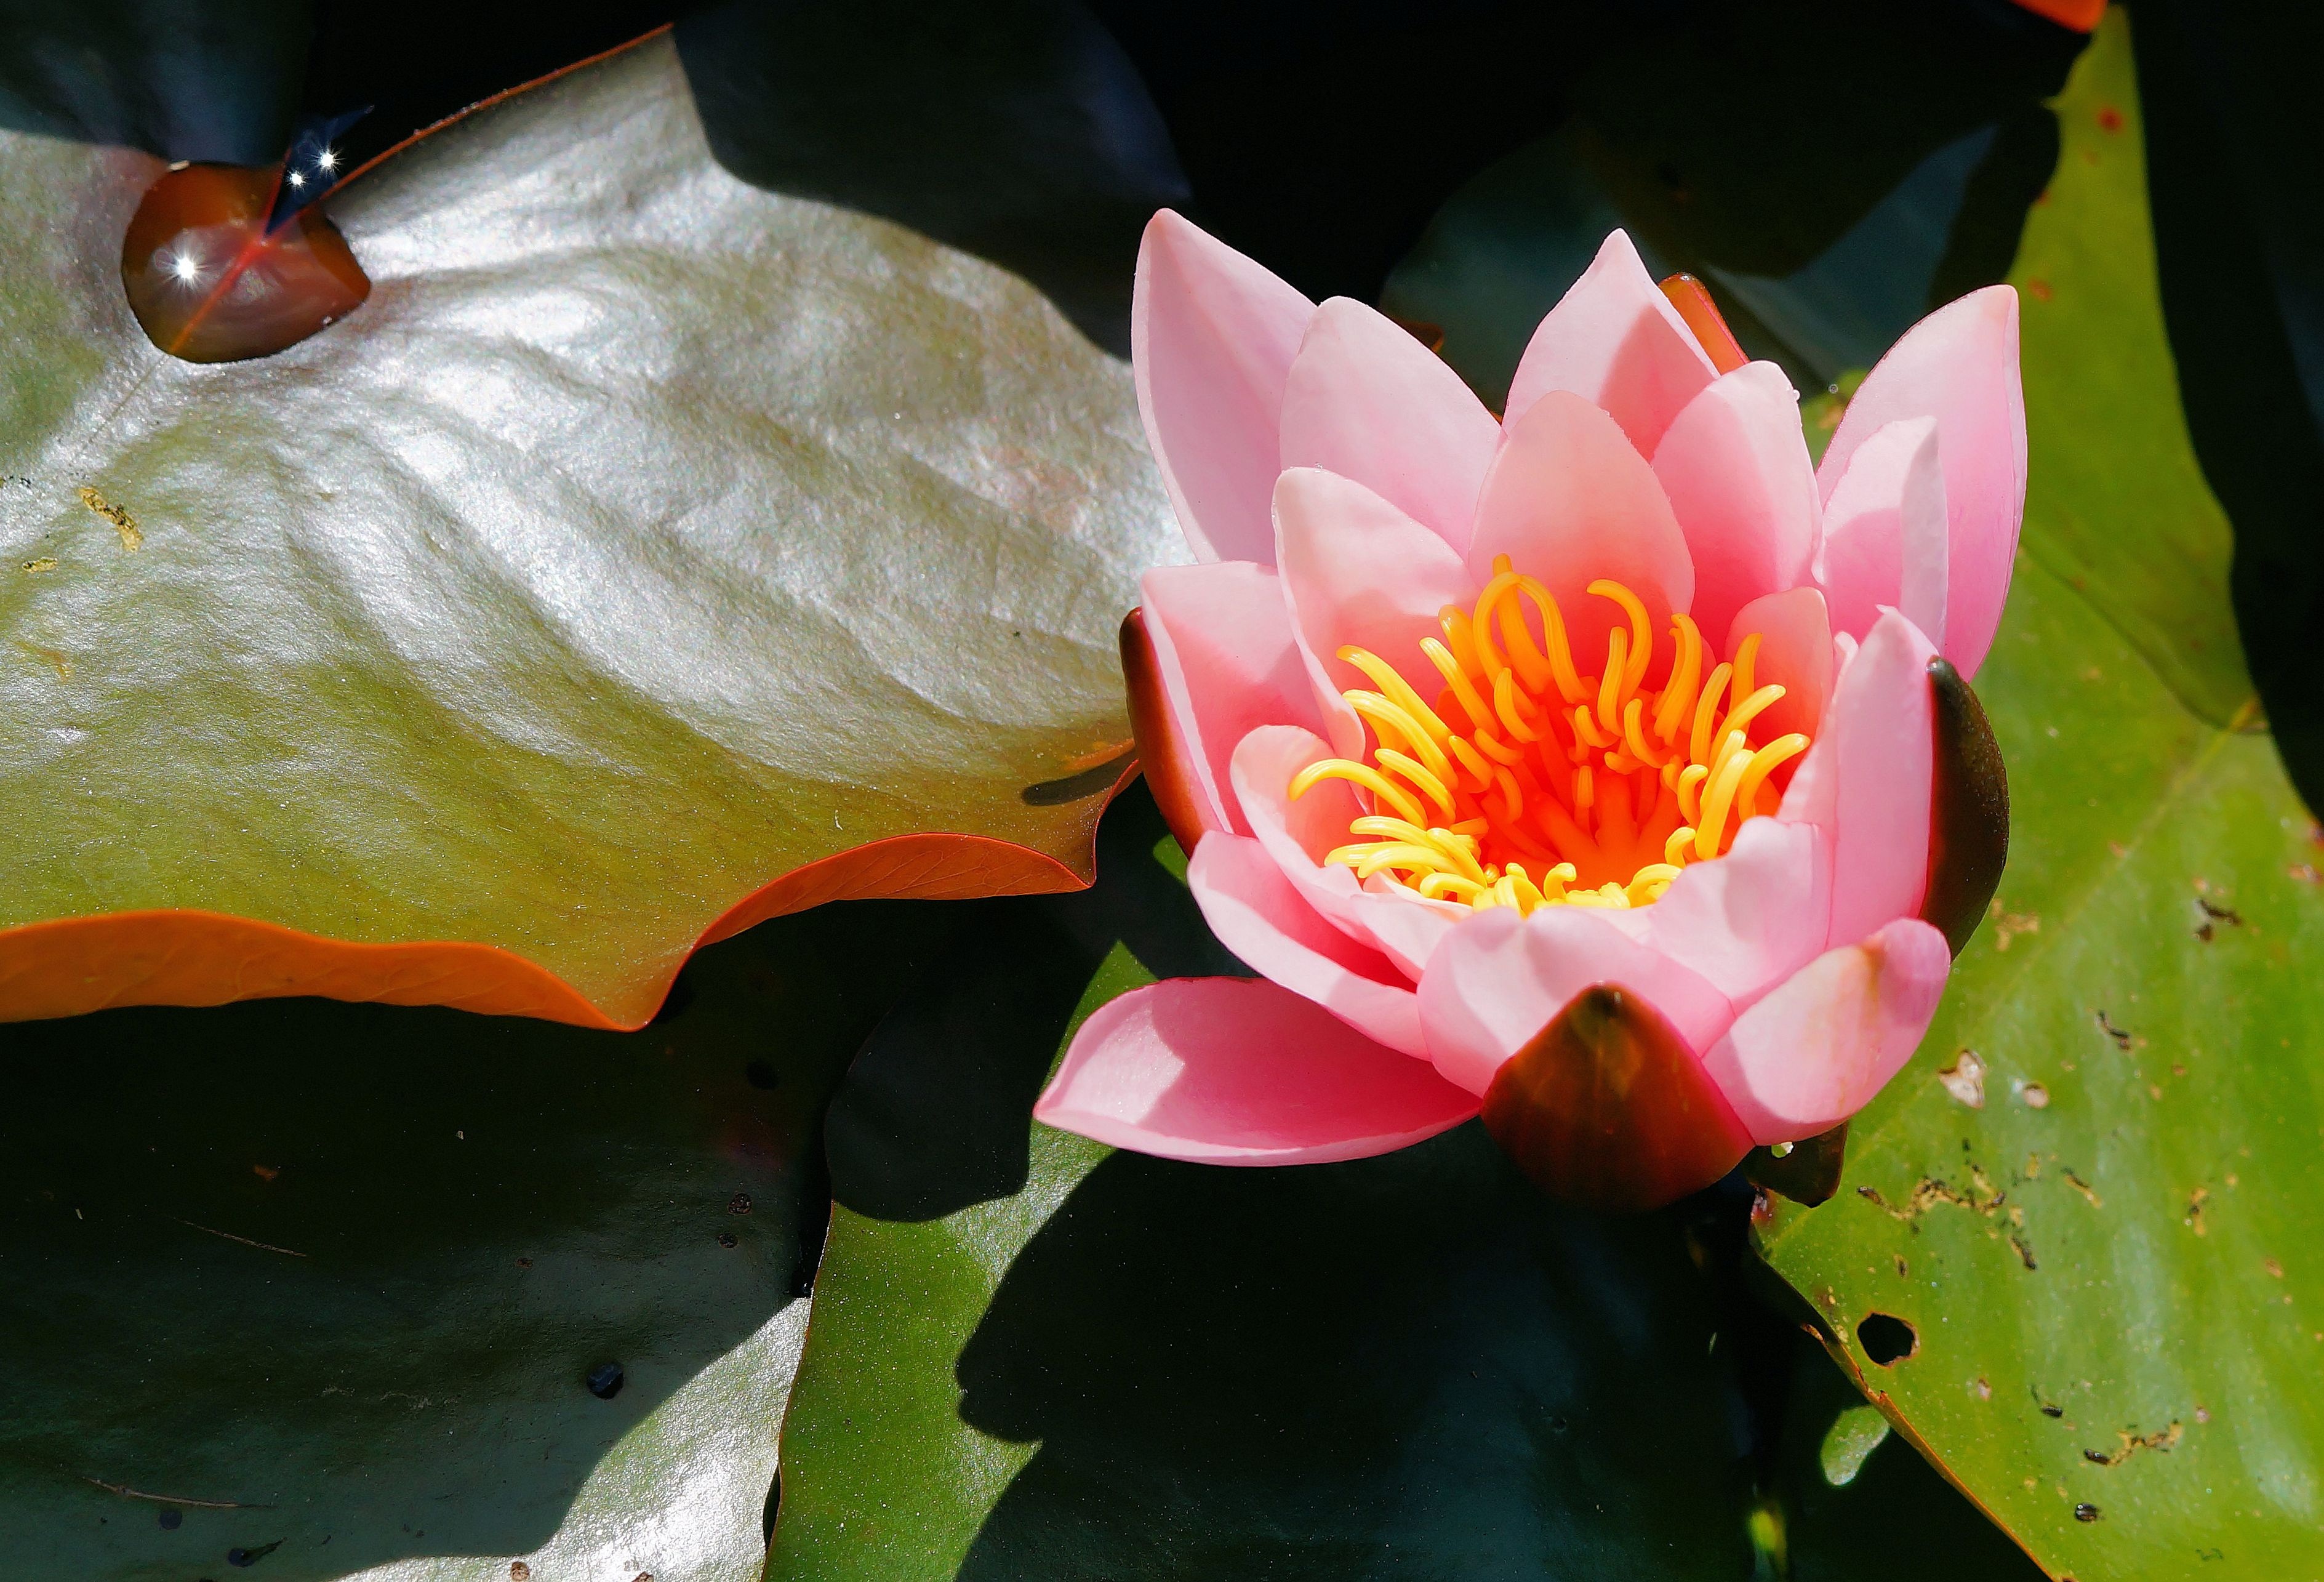
blossom, plant, leaf, flower, petal, bloom, botany, pink, sacred lotus, aquatic plant, flora, water lily, close up, leaves, lotus, tender, nymphaea, macro photography, flowering plant, land plant, lotus family, proteales